Sidney Lumet

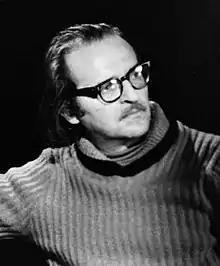
Lumet in 1970

Sidney Arthur Lumet (June 25, 1924 – April 9, 2011) was an American film director. Lumet started his career in theatre before moving to directing television in 1950, and then directing films from 1957, where he gained a reputation for making realistic and gritty New York dramas that focused on the working class, tackled social injustices, and often questioned authority. He received several awards including an Academy Honorary Award and a Golden Globe Award as well as nominations for nine British Academy Film Awards and a Primetime Emmy Award.